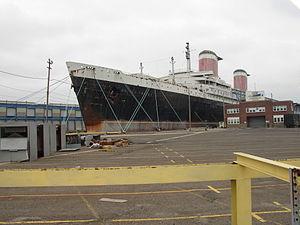
Le United States, surnommé en anglais « The Big U » est un paquebot transatlantique américain de la compagnie United States Lines. Il est construit de 1950 à 1952 sous la direction de l'architecte naval William Francis Gibbs avec le soutien du gouvernement américain, dans le but de doter le pays d'un navire fiable et rapide qui puisse effectuer du transport de passagers en temps de paix, mais également des transports de troupes dans l'éventualité d'un conflit entre les États-Unis et l'URSS. Il est affecté à la ligne de l'Atlantique Nord, New York—Le Havre—Southampton.